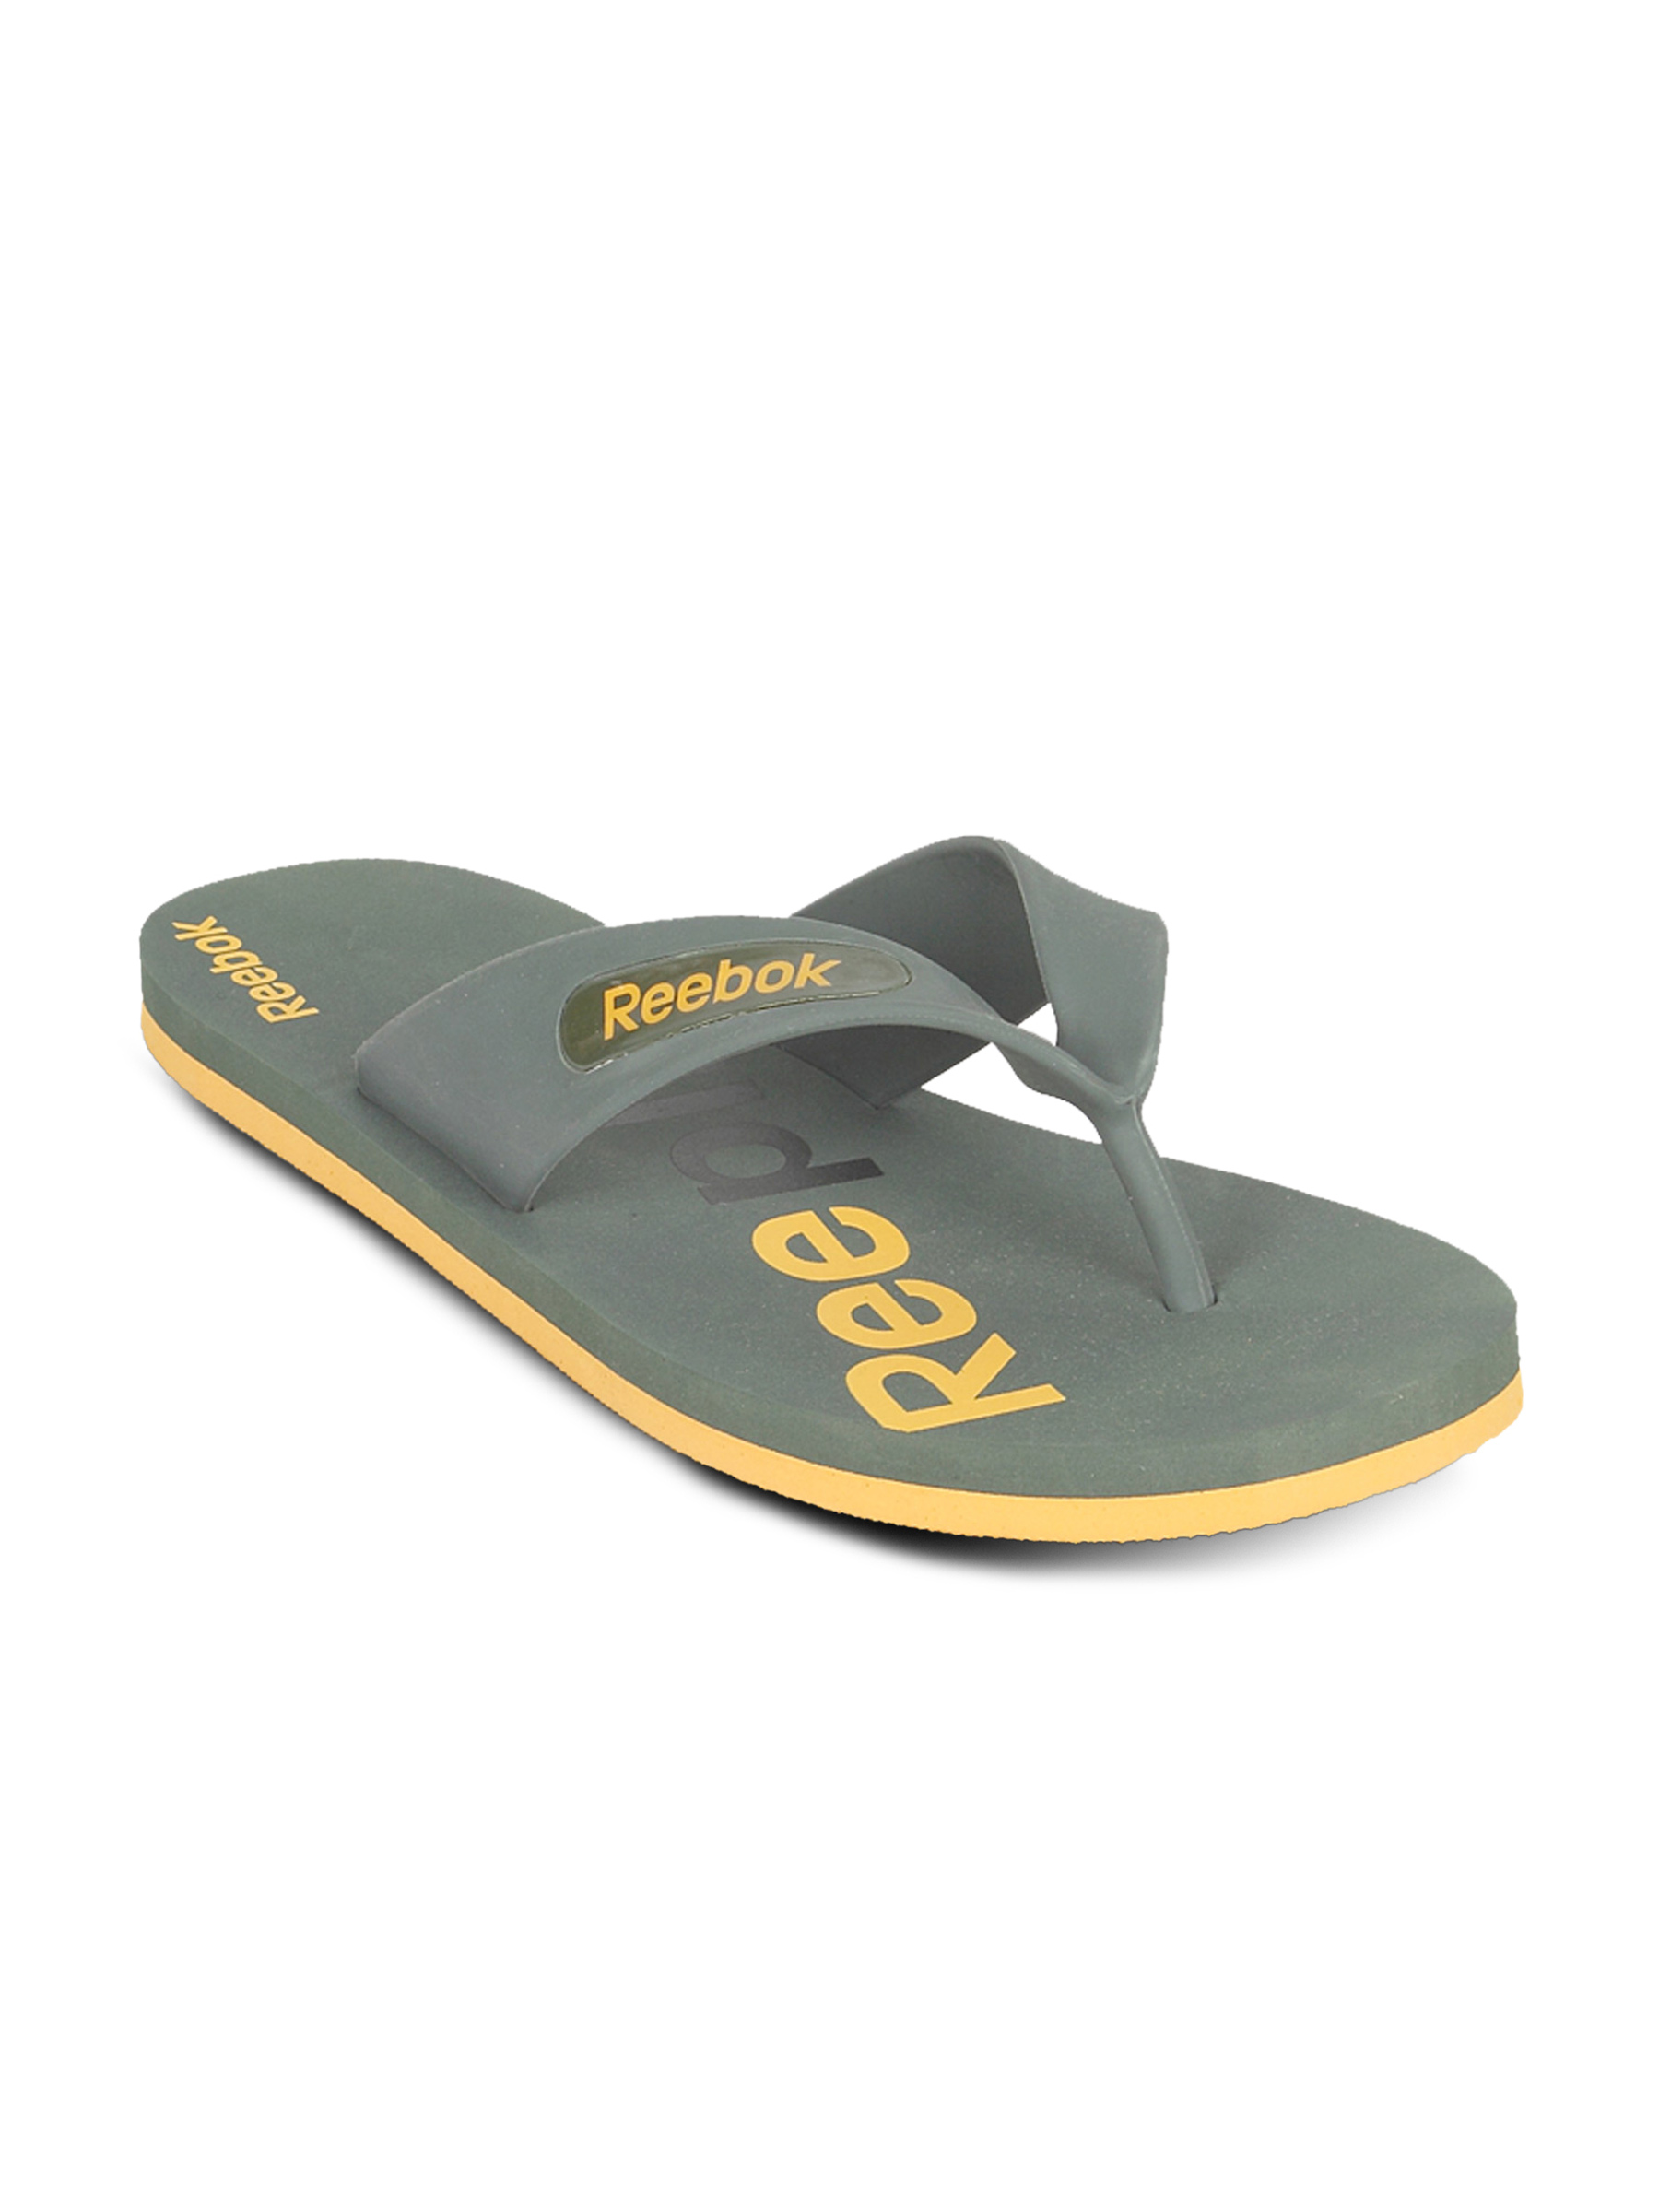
Reebok Men's Hanawi Terra Grey Flip Flop
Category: Footwear / Flip Flops / Flip Flops
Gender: Men
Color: Grey
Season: Summer 2011
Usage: Casual